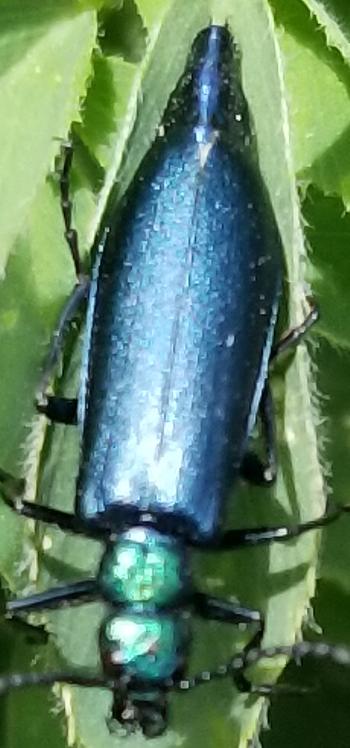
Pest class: occasional_pest